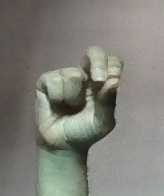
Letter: gaaf